FSO Nabarima

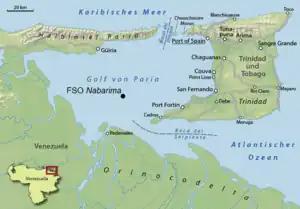
Location of FSO "Nabarima"

FSO "Nabarima" is a floating storage and offloading vessel that is permanently moored offshore of Venezuela at the Corocoro oil field in the Gulf of Paria, located between Venezuela and the island of Trinidad. After production at Corocoro ceased in 2019 following United States sanctions on the Venezuelan state oil company Petróleos de Venezuela (PDVSA) and following years of neglect, "Nabarima" fell into a state of disrepair, and was reported in 2020 to be at risk of spilling her cargo of about 1.3 million barrels of crude oil.